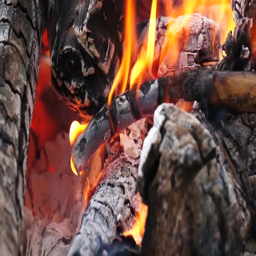
ashes and flame on burning log in a fire